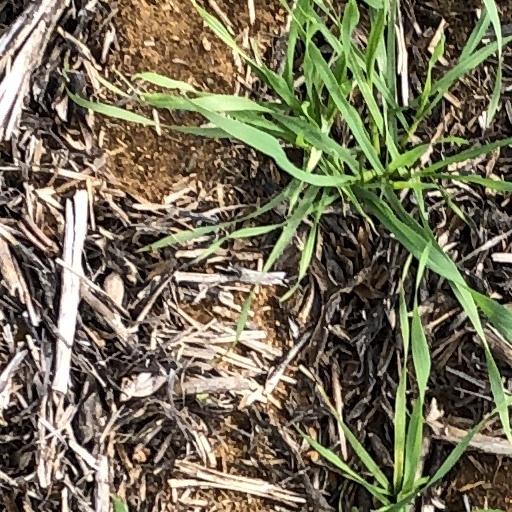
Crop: wheat